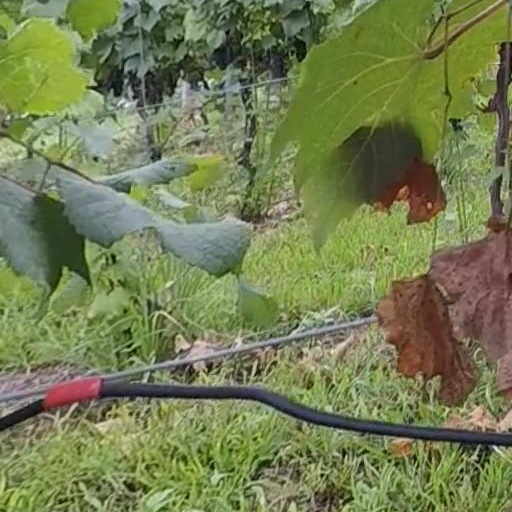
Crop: grape